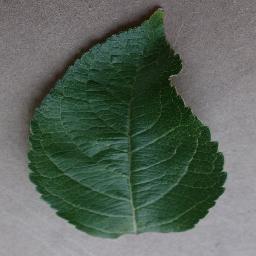
Label: Apple___healthy